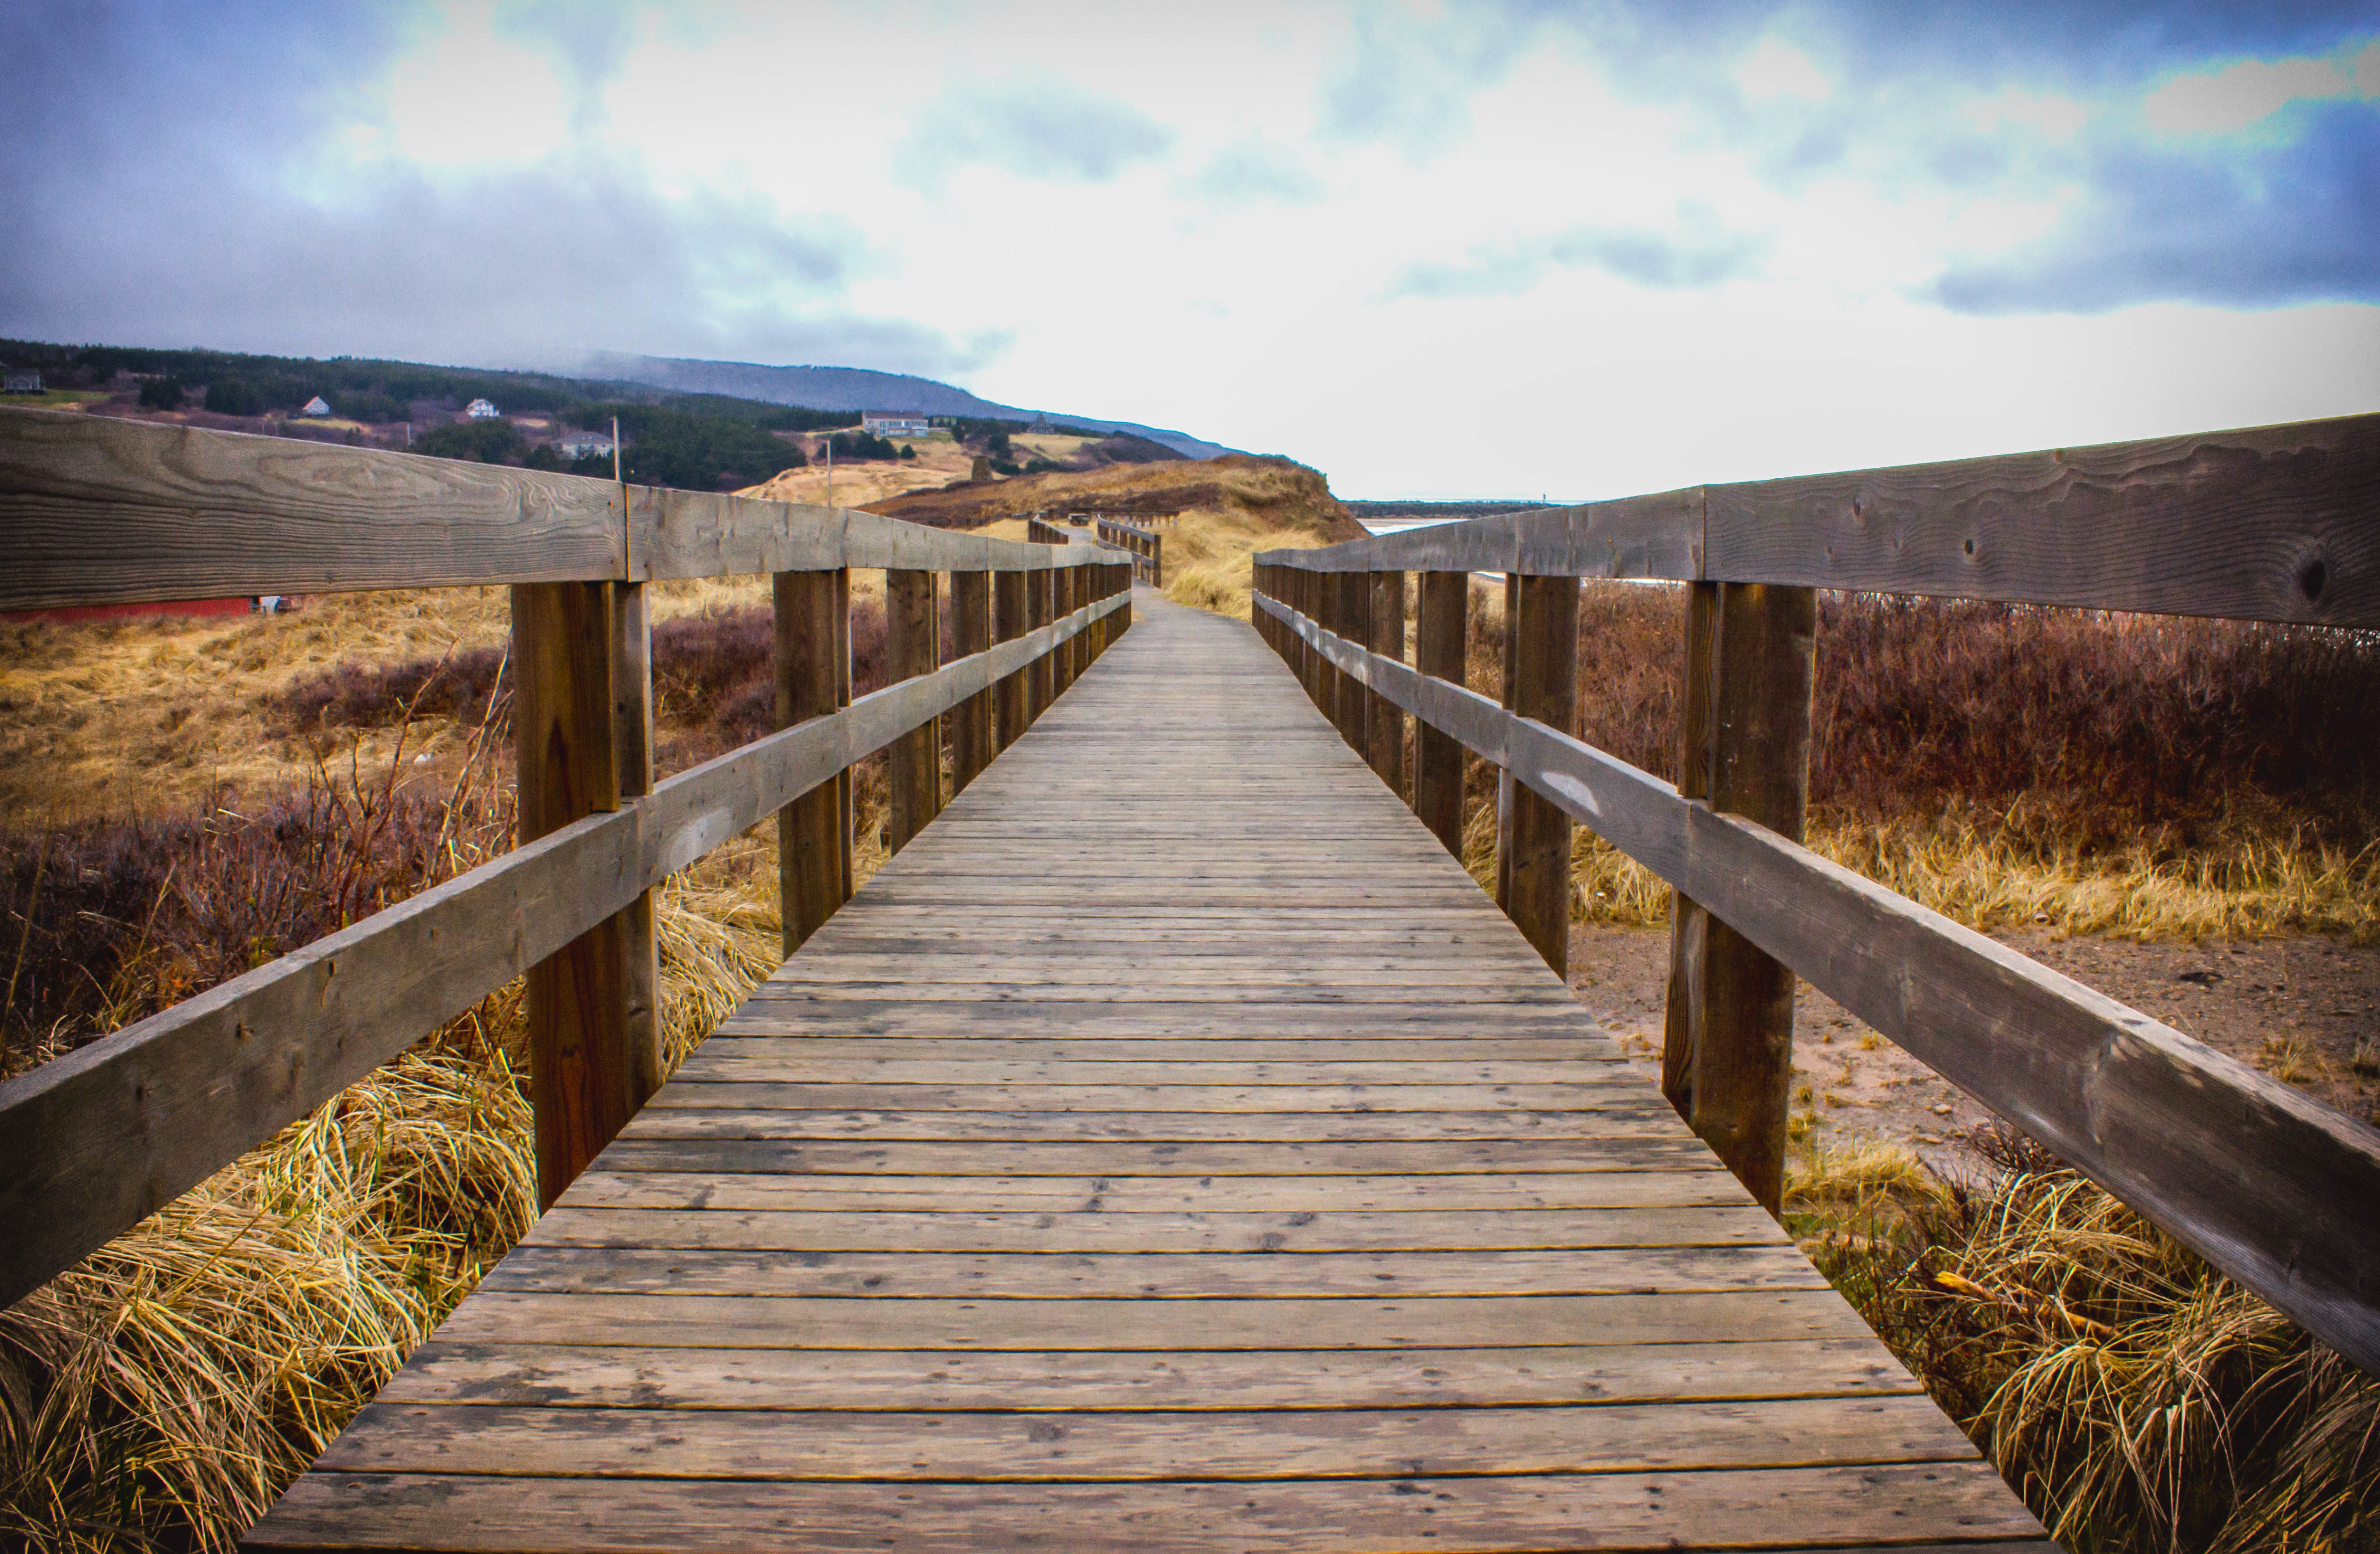
landscape, sea, coast, boardwalk, wood, bridge, sunlight, morning, river, walkway, waterway, rural area